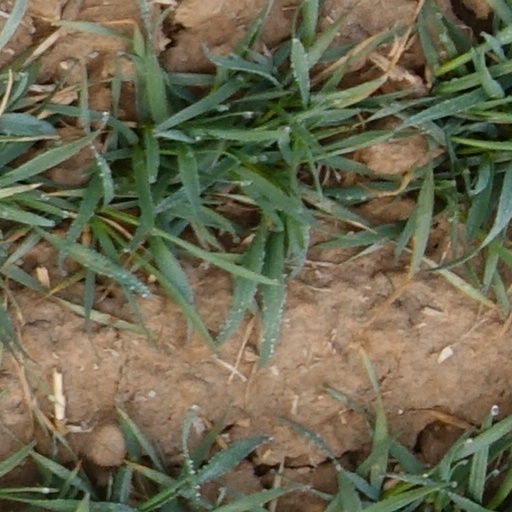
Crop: wheat